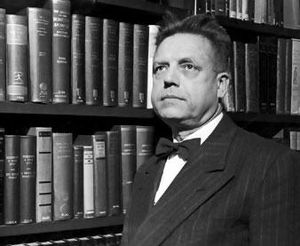
Alfred Kinsey
Alfred Charles Kinsey var amerikansk zoolog og professor ved Indianas statsuniversitet. Han er særligt kendt for at skrive Sexual Behavior in the Human Male og Sexual Behavior in the Human Female også kendt som Kinsey Reports samt Kinsey-skalaen. Kinsey forskning af den menneskelige seksualitet var grundlæggende indenfor sexologien og skabte kontroverser i 1940'erne og 1950'erne.